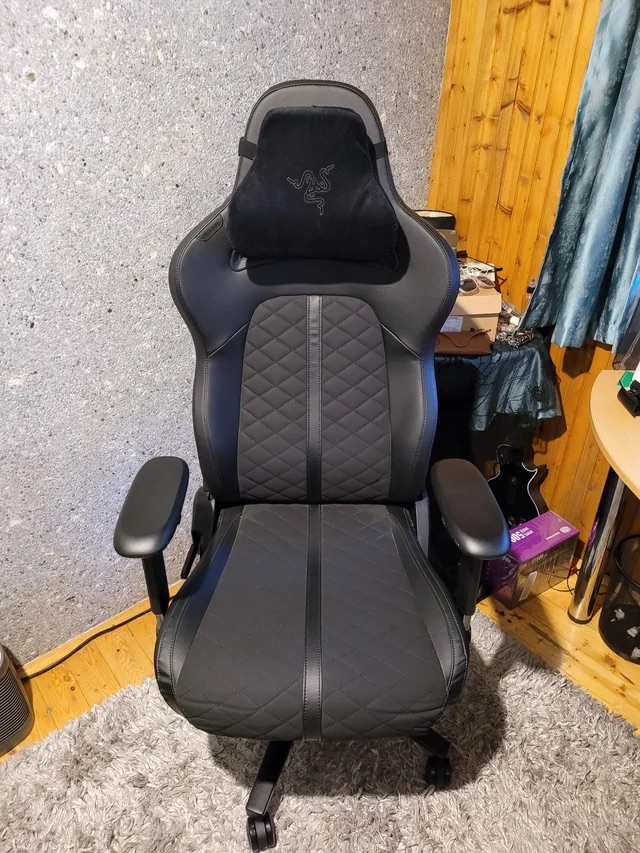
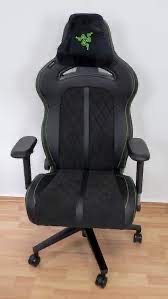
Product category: items_chair
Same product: yes